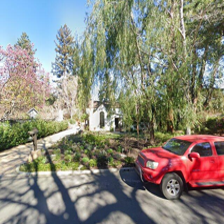
Label: streetView